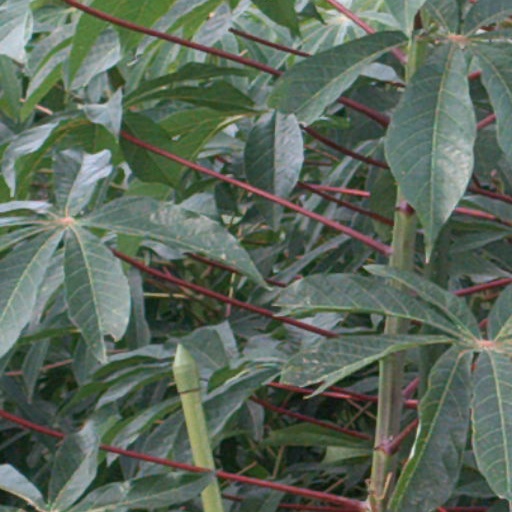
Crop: cassava